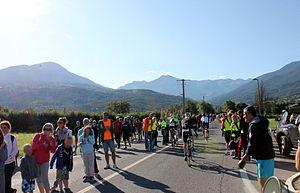
Public sur l'Embrunman 2014
L'Embrunman, anciennement connu sous l'orthographe d'Embrun Man, est un triathlon très longue distance qui se court autour d'Embrun, dans les Hautes-Alpes, en France. Les triathlètes doivent y enchaîner 3,8 km de natation, 186 km de vélo avec un passage au sommet du col d'Izoard et un marathon avant de franchir la ligne d'arrivée, ce qui représente une distance totale de 232 kilomètres. L'épreuve, par les dénivelés qu'elle propose, tant dans sa partie cyclisme que course à pied, est réputée pour être l'une des plus difficiles au monde.